Harry Pegg

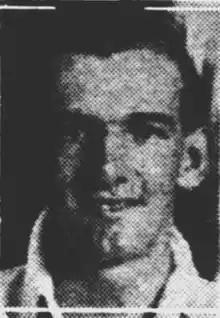
Pegg in 1943

Harry R. E. Pegg (19 March 1916 – 17 October 2010) was an Australian sportsman who represented Queensland in both Australian rules football and first-class cricket.